Allgemeines bürgerliches Gesetzbuch

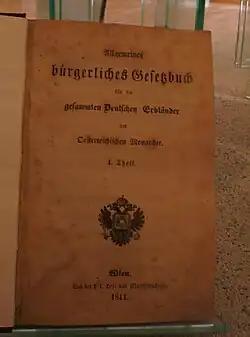
ABGB from 1811, Museum of Military History, Vienna

The General civil code ( or ABGB) is the Civil Code of Austria, which after about 40 years of preparatory work was published on 1 June 1811 and came into force on 1 January 1812. Karl Anton Freiherr von Martini and Franz von Zeiller were the leading drafters at the earlier and later stages of the draft. Comparable to the Napoleonic code, it was based on the ideals of freedom and equality before the law. It was divided into three major segments, following the Roman law segregation methods. It was modernized during the First World War. ABGB continues to be the basic civil code of Austria to this day and it is also still the basic civil code of Liechtenstein. The ABGB was widely received. Besides Austria, its influence persists in other successor states of Austria-Hungary. In the Czech part of Czechoslovakia (the Slovak part used Hungarian customary law) it was in effect until 1951, although it had been novelized multiple times, until it was replaced by the civil code from 1950. Despite fact that some parts were in effect until 1964, the civil code had never been translated and published in Czech. The new Czech civil code (2012) took its inspiration from the ABGB again. In southern Poland it was partially in effect until the end of 1946. In Bosnia and Herzegovina, it was partially introduced after 1878, and some parts are still in use, even after this country's independence.